Describe the emotion expressed in this image:  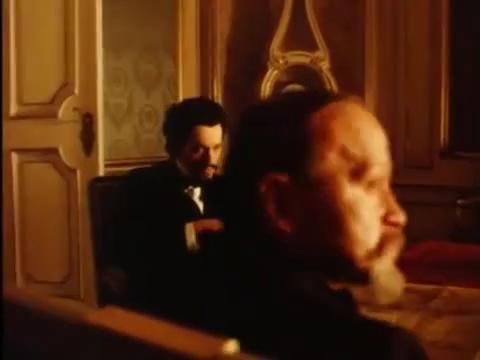
This person displays Suffering, valence and arousal with low intensity.